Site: brandenburg
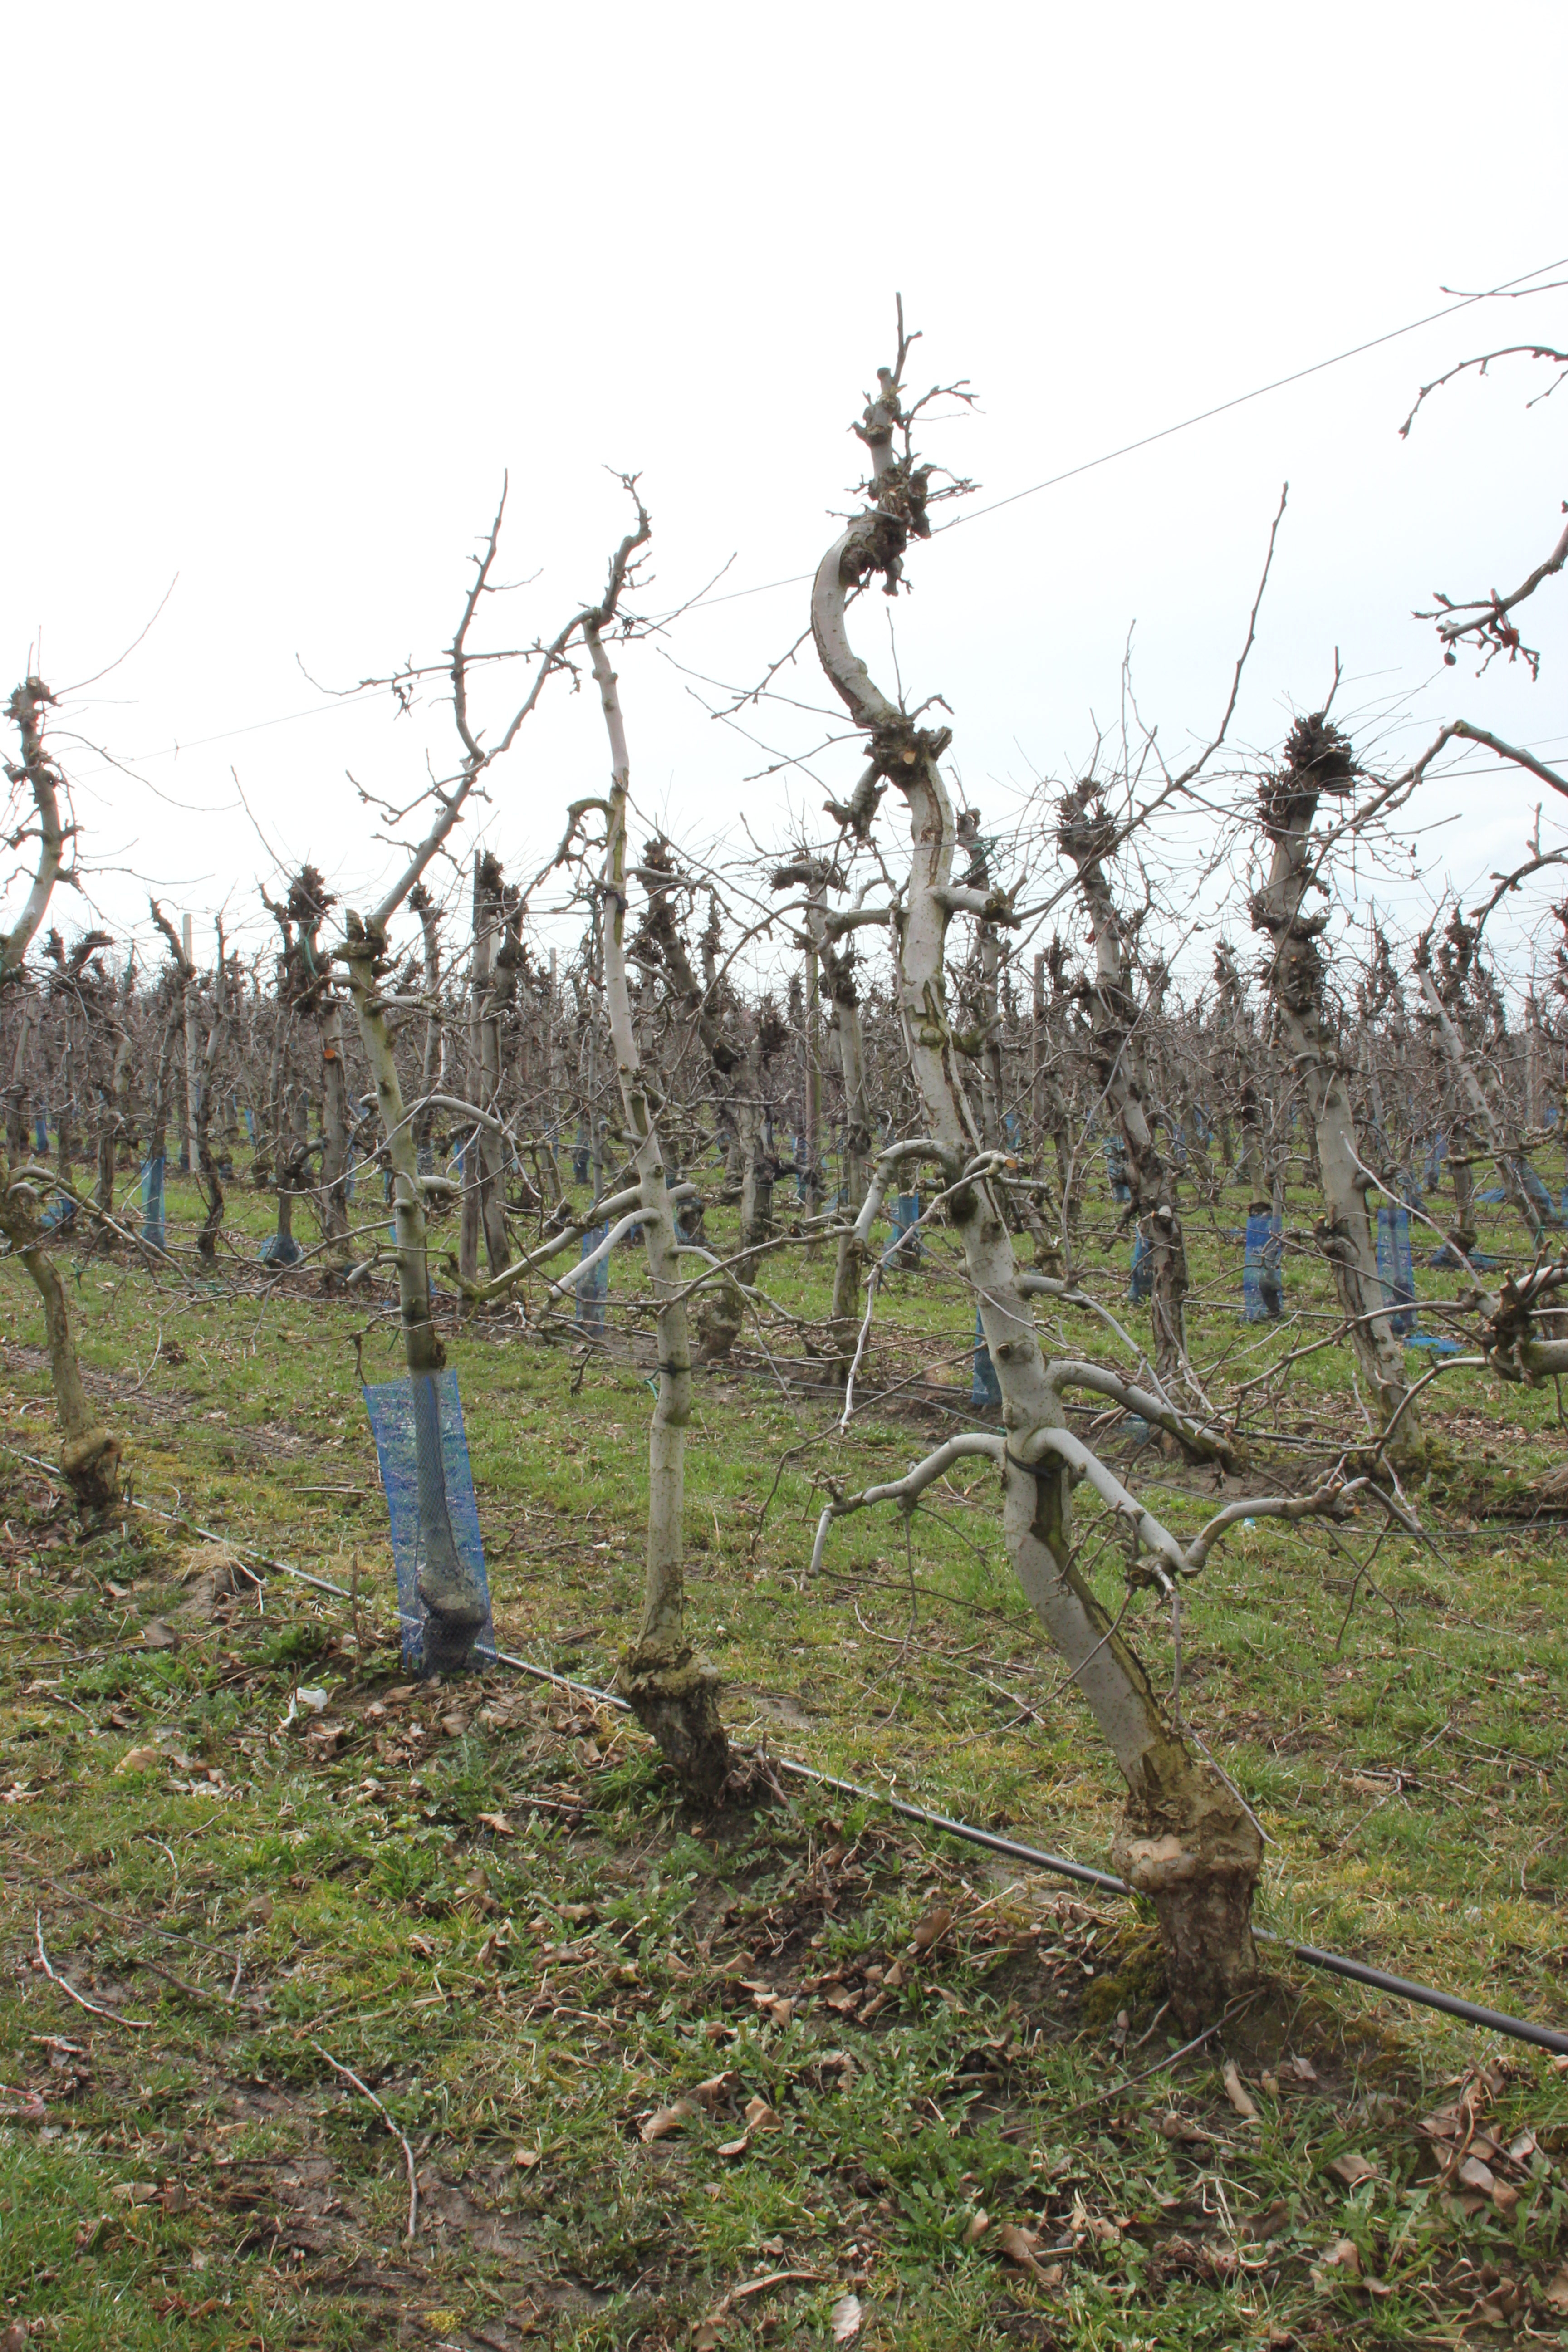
Growth stage (BBCH 01): Bud development